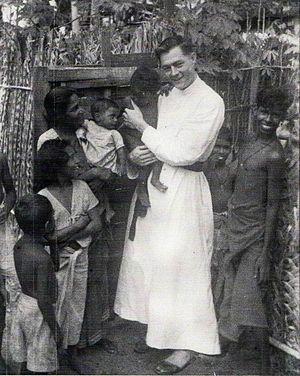
Eugene John Hebert, né le 9 octobre 1923 à Jennings en Louisiane dans la paroisse de Jefferson Davis et disparu le 15 août 1990 au Sri Lanka, est un prêtre missionnaire jésuite de nationalité américaine, connu pour son travail pastoral et ses activités en faveur des droits de l'homme et qui a disparu pendant la guerre civile du Sri Lanka. Il est présumé mort.
Les missions catholiques aux XIXᵉ et XXᵉ siècles ou missions pontificales naissent en France au XIXᵉ siècle, avant de s'étendre aux pays catholiques voisins après une période de reflux observée à la fin du XVIIIᵉ siècle. Si d'un côté cet élan missionnaire ressort de la vague de l'expansion européenne qui s'exprimera également par le colonialisme, il est juste de préciser que les missions sont plutôt en avance de phase par rapport à la colonisation et elles survivent à la décolonisation. Comme un mouvement missionnaire est apparu simultanément chez les protestants, la rivalité entre catholiques et protestants est une caractéristique de la période. L'Océanie, l'Asie et l'Afrique sont les terres de missions spécialement concernées, mais la christianisation d'un pays comme la Corée, restée en dehors du processus de colonisation européenne s'inscrit également dans cette période.